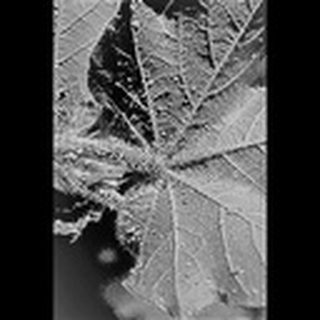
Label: cotton_aphids